Ignatyev

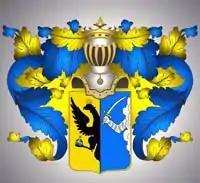
Ignatyev Imperial Russian noble family

Ignatyev, Ignatiev, or Ignatieff (masculine) or Ignatyeva (feminine) is a Russian surname derived from the name Ignatius, in Russian, Ignatiy/Ignaty. In the Imperial Russia the Ignatievs noble family was established sometimes in the 17th century as a cadet branch of the Pleshchevs family from Chernihiv (Czernihów). Along with Pleshchevs, the Ignatievs family takes its roots from a Muscovite boyar Theodore Biakont who emigrated from Chernihiv to Moscow sometime in the 14th century, see Alexius, Metropolitan of Kiev.